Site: saxony
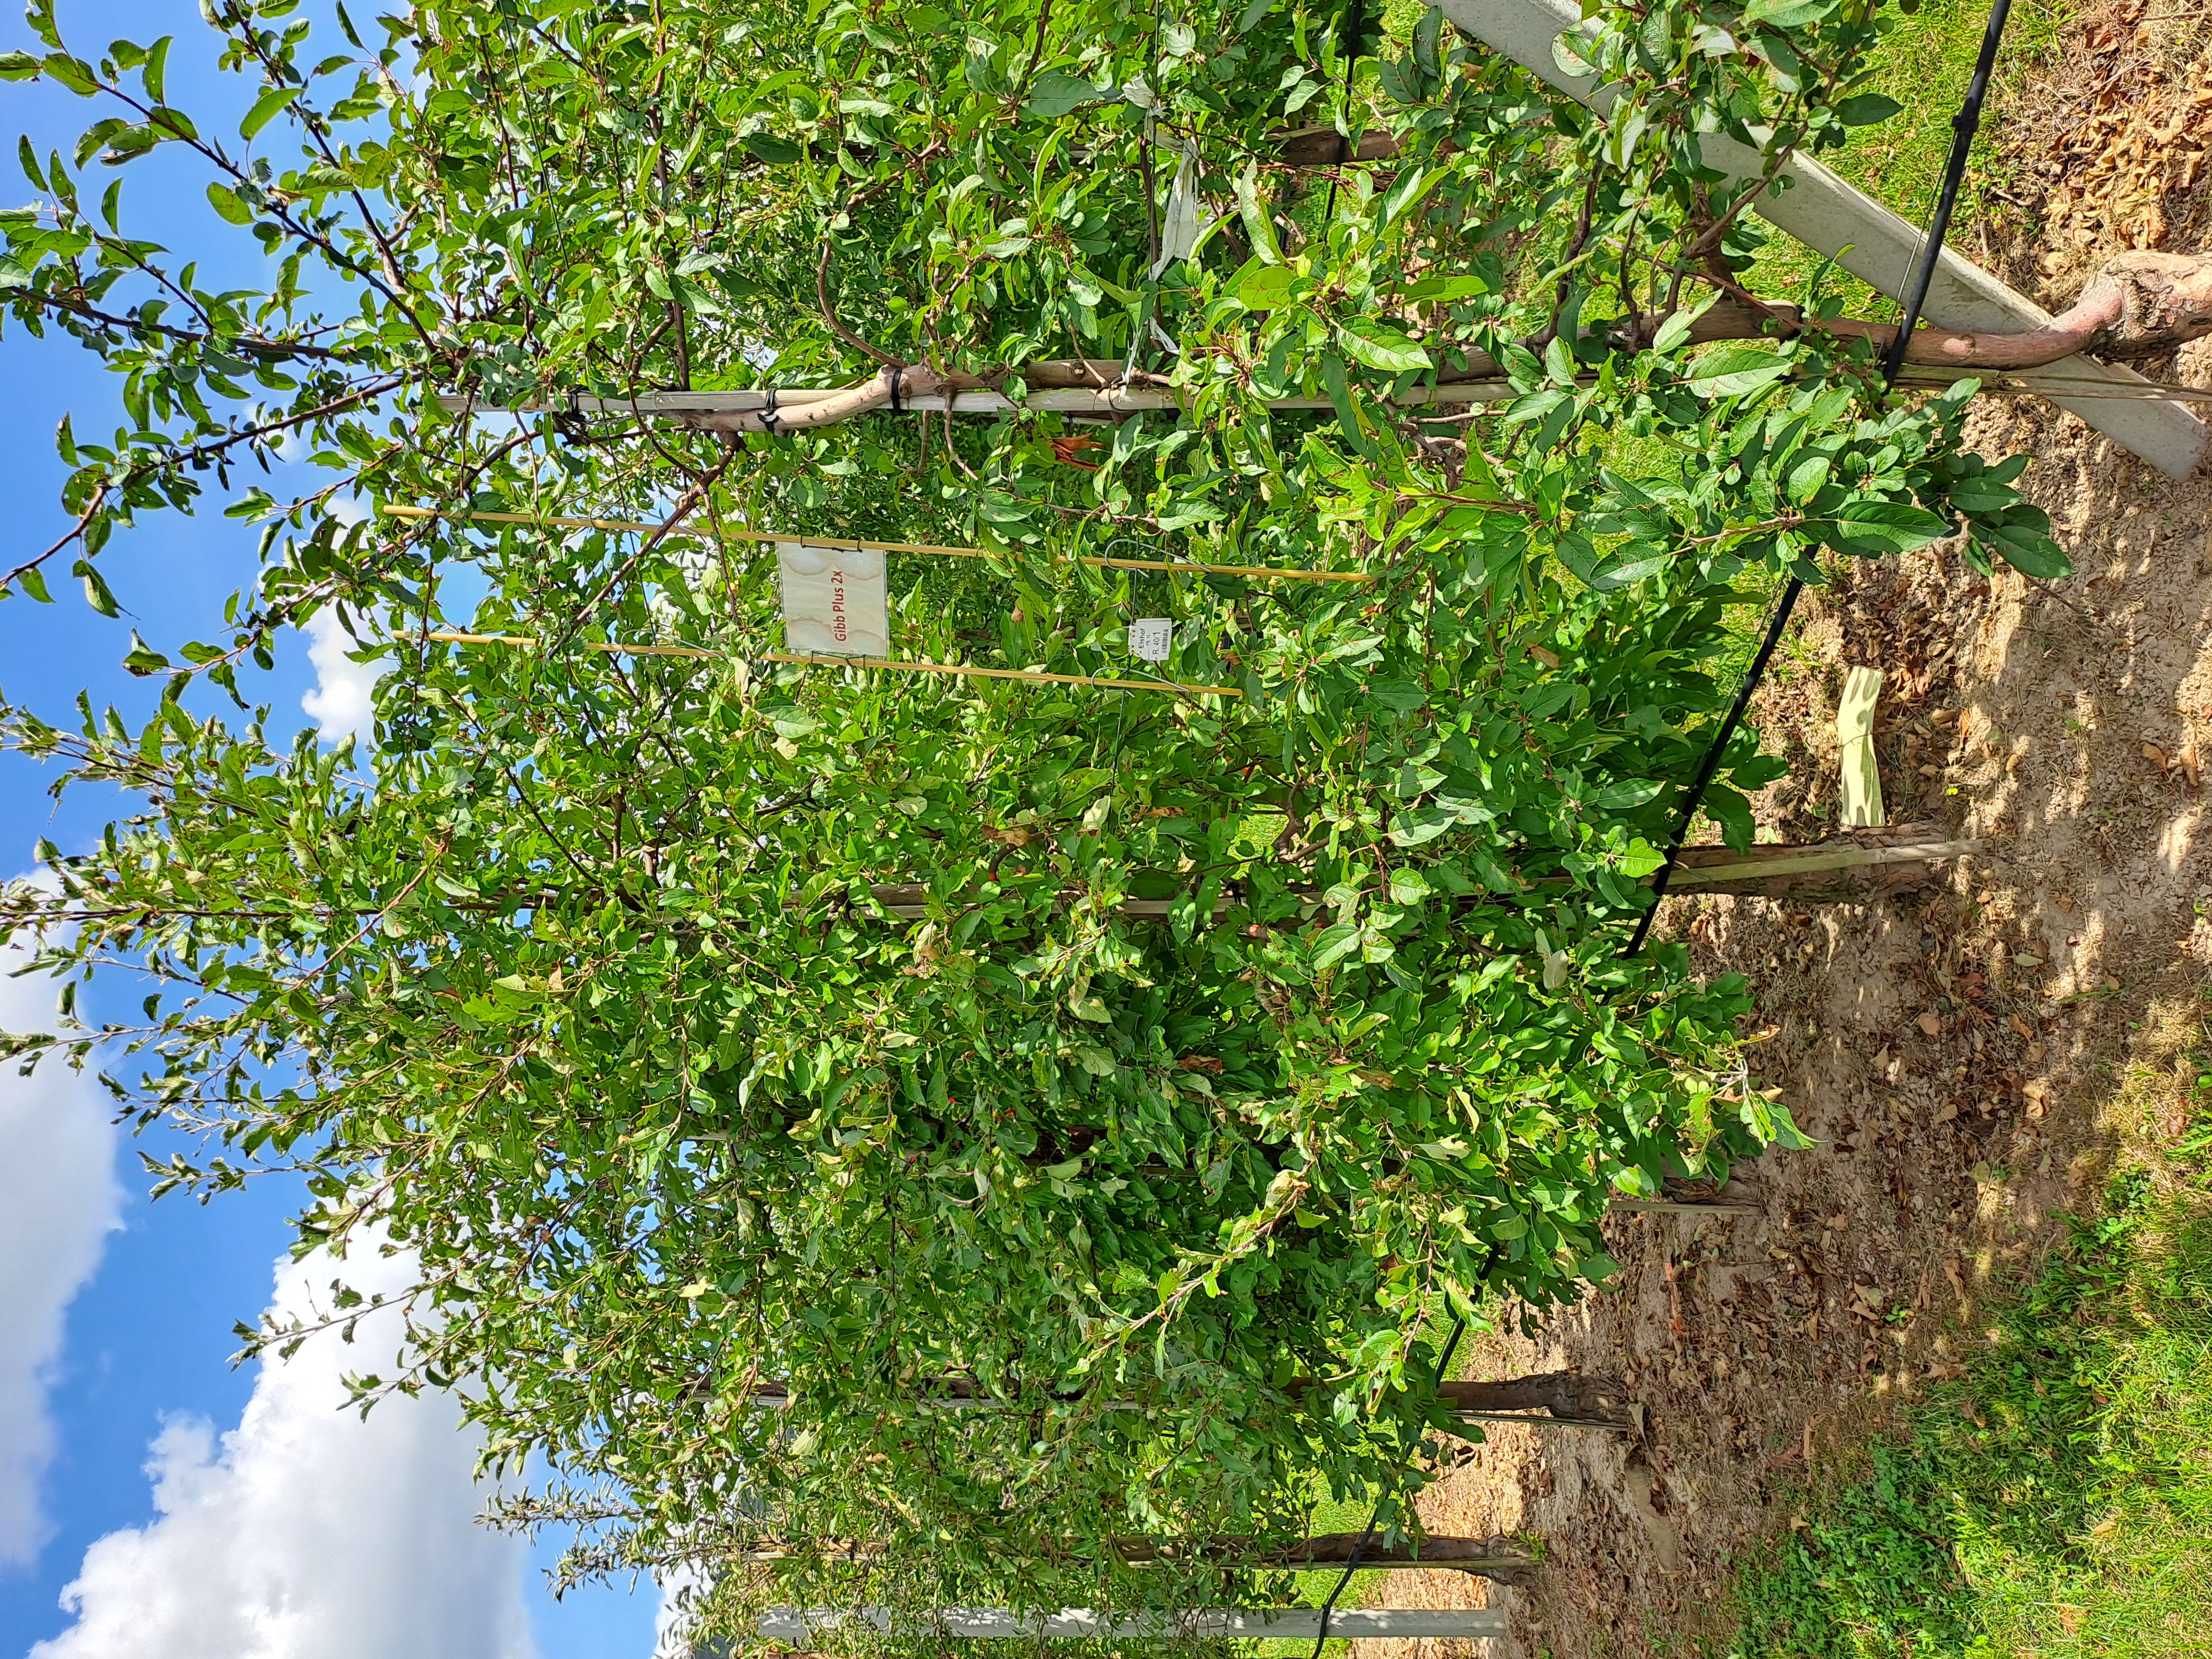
Growth stage (BBCH 85): Maturity of fruit and seed